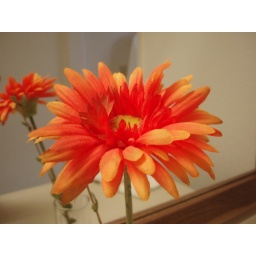
Plastic flower in the hotel bathroom